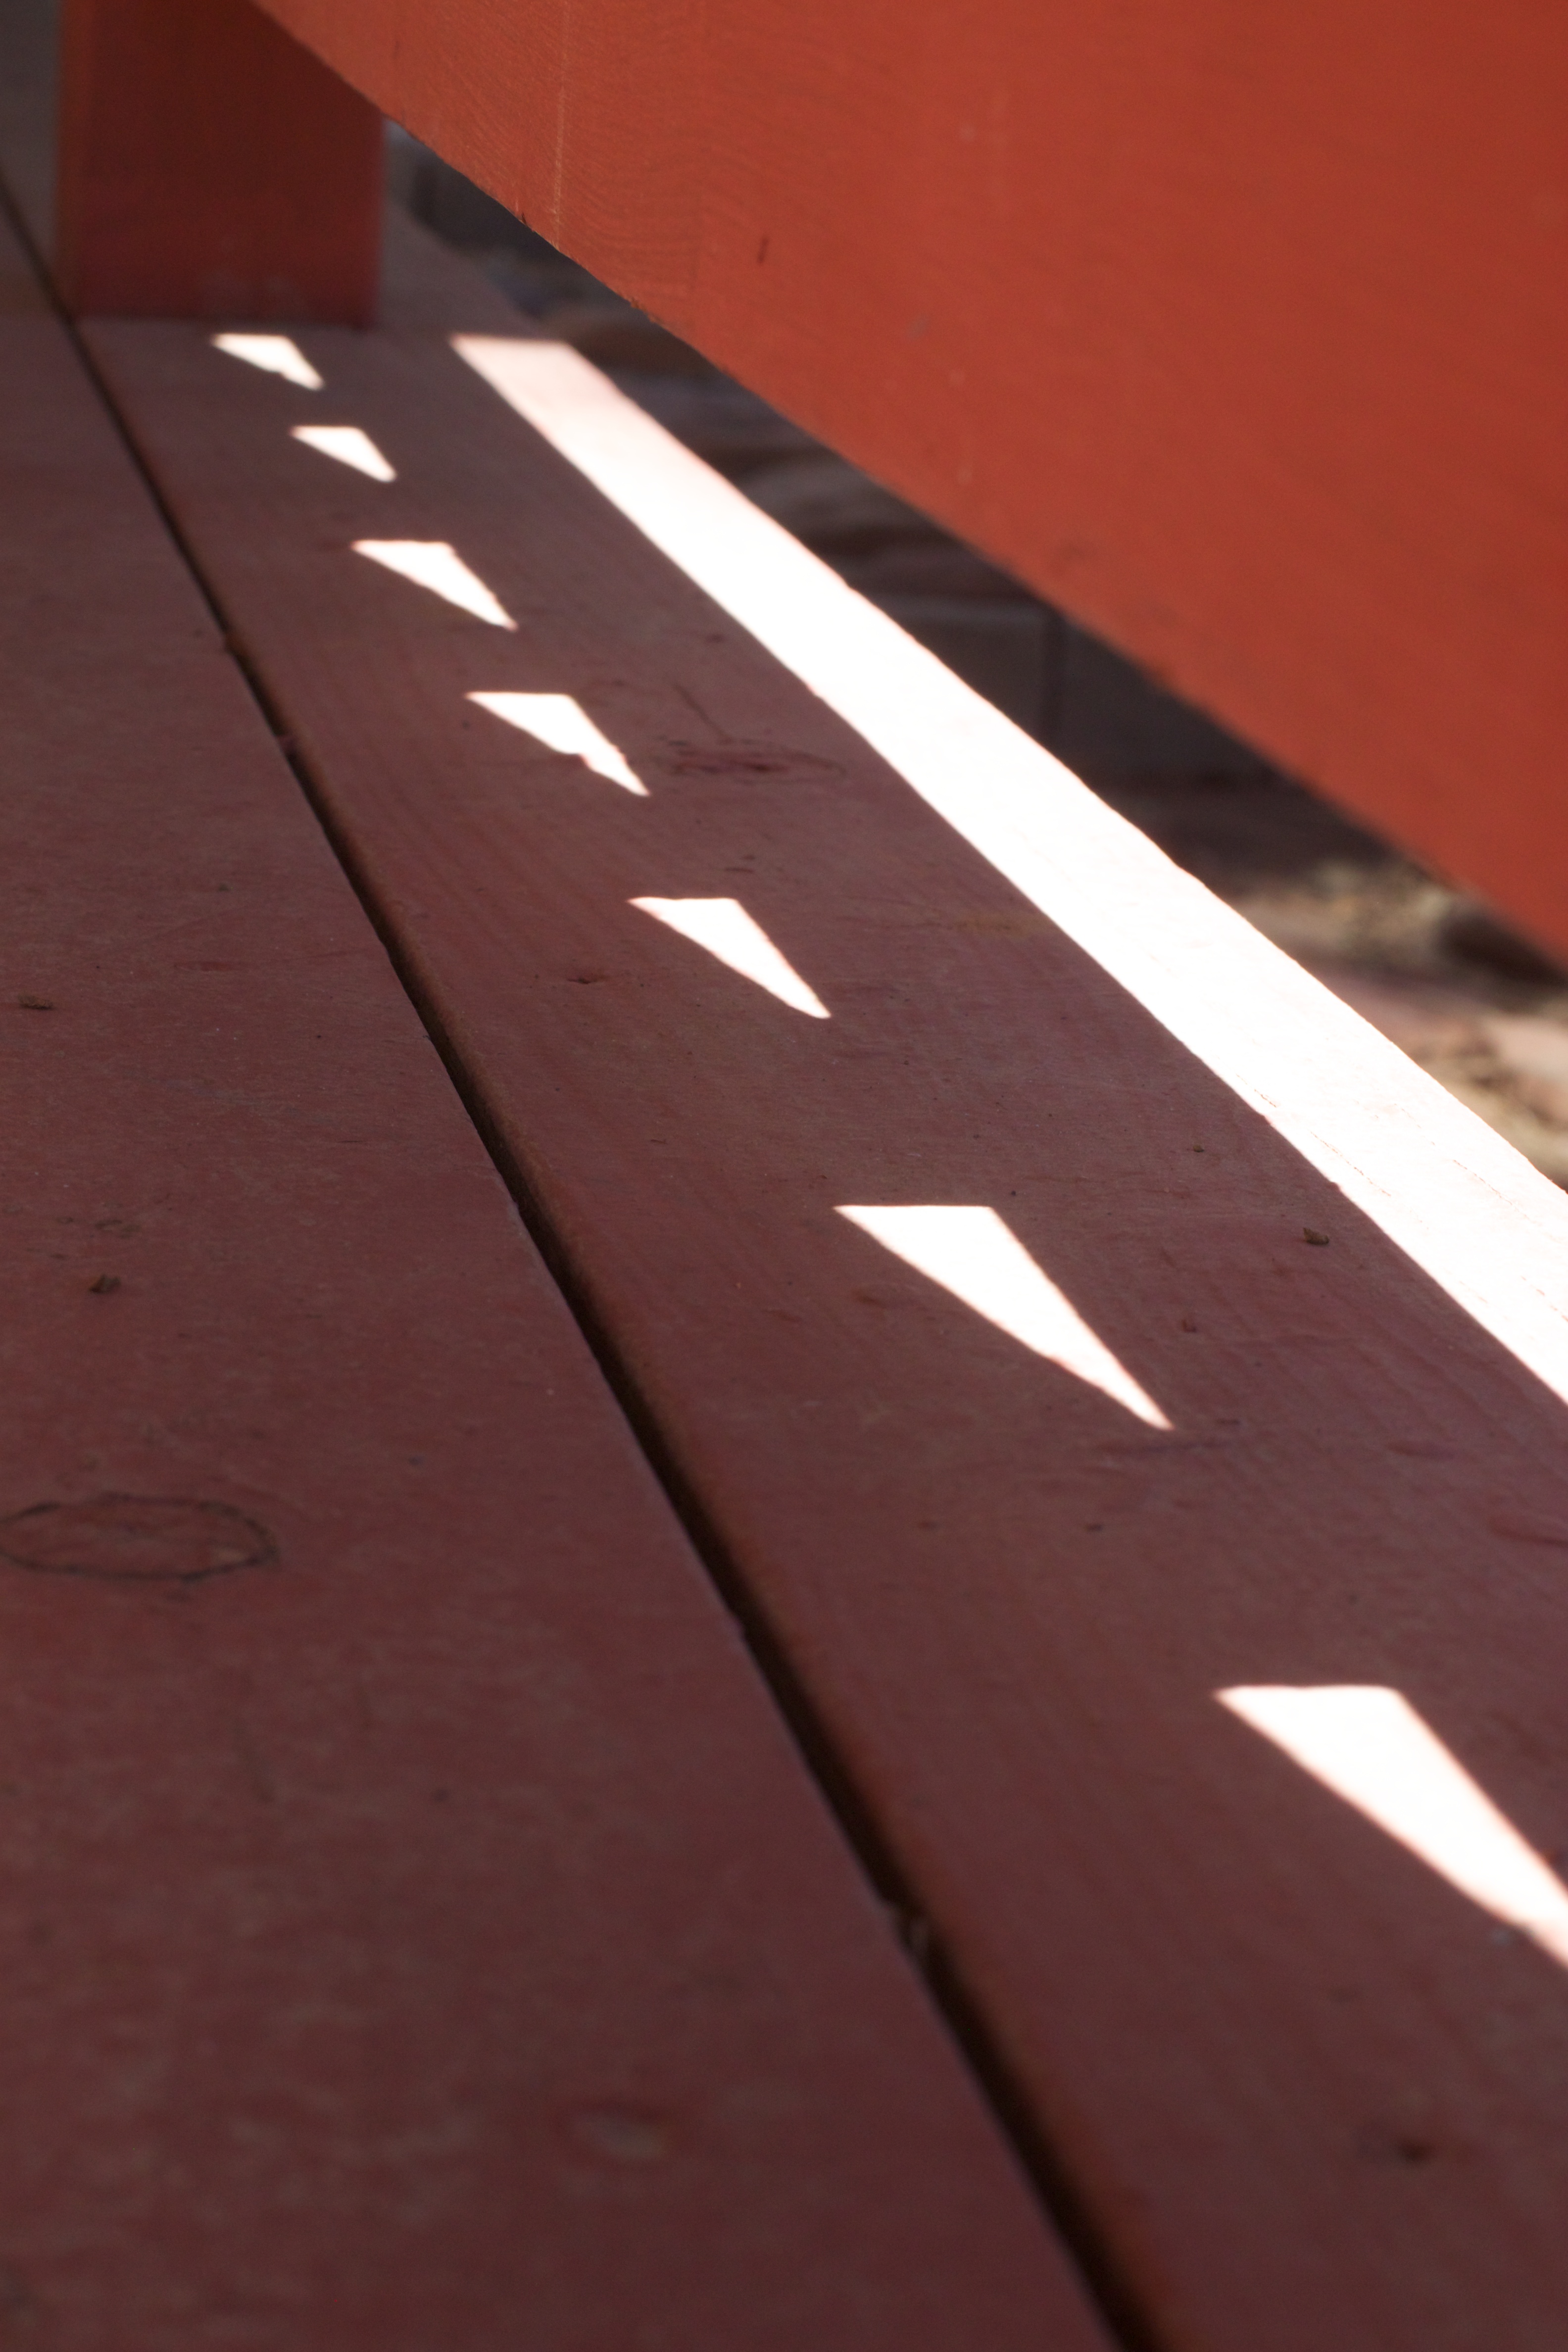
wing, light, wood, white, floor, number, wall, line, red, color, shadow, black, shape, flooring